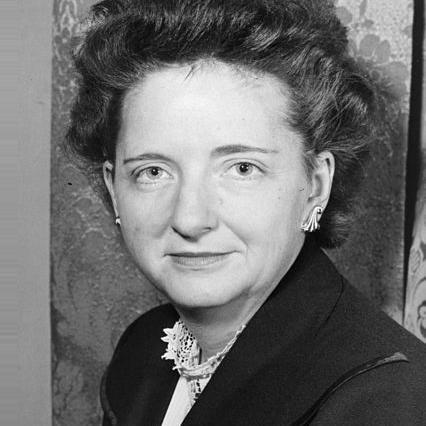
Age: 39